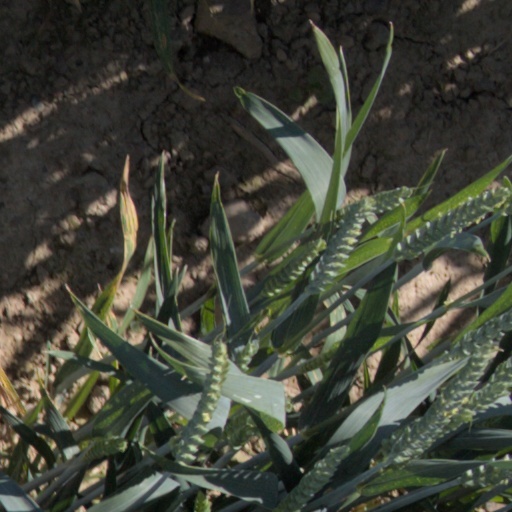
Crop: wheat